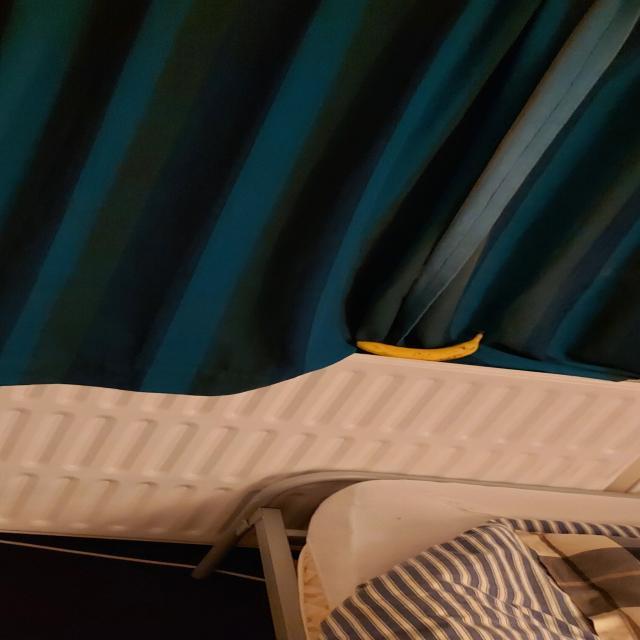
Label: bananas